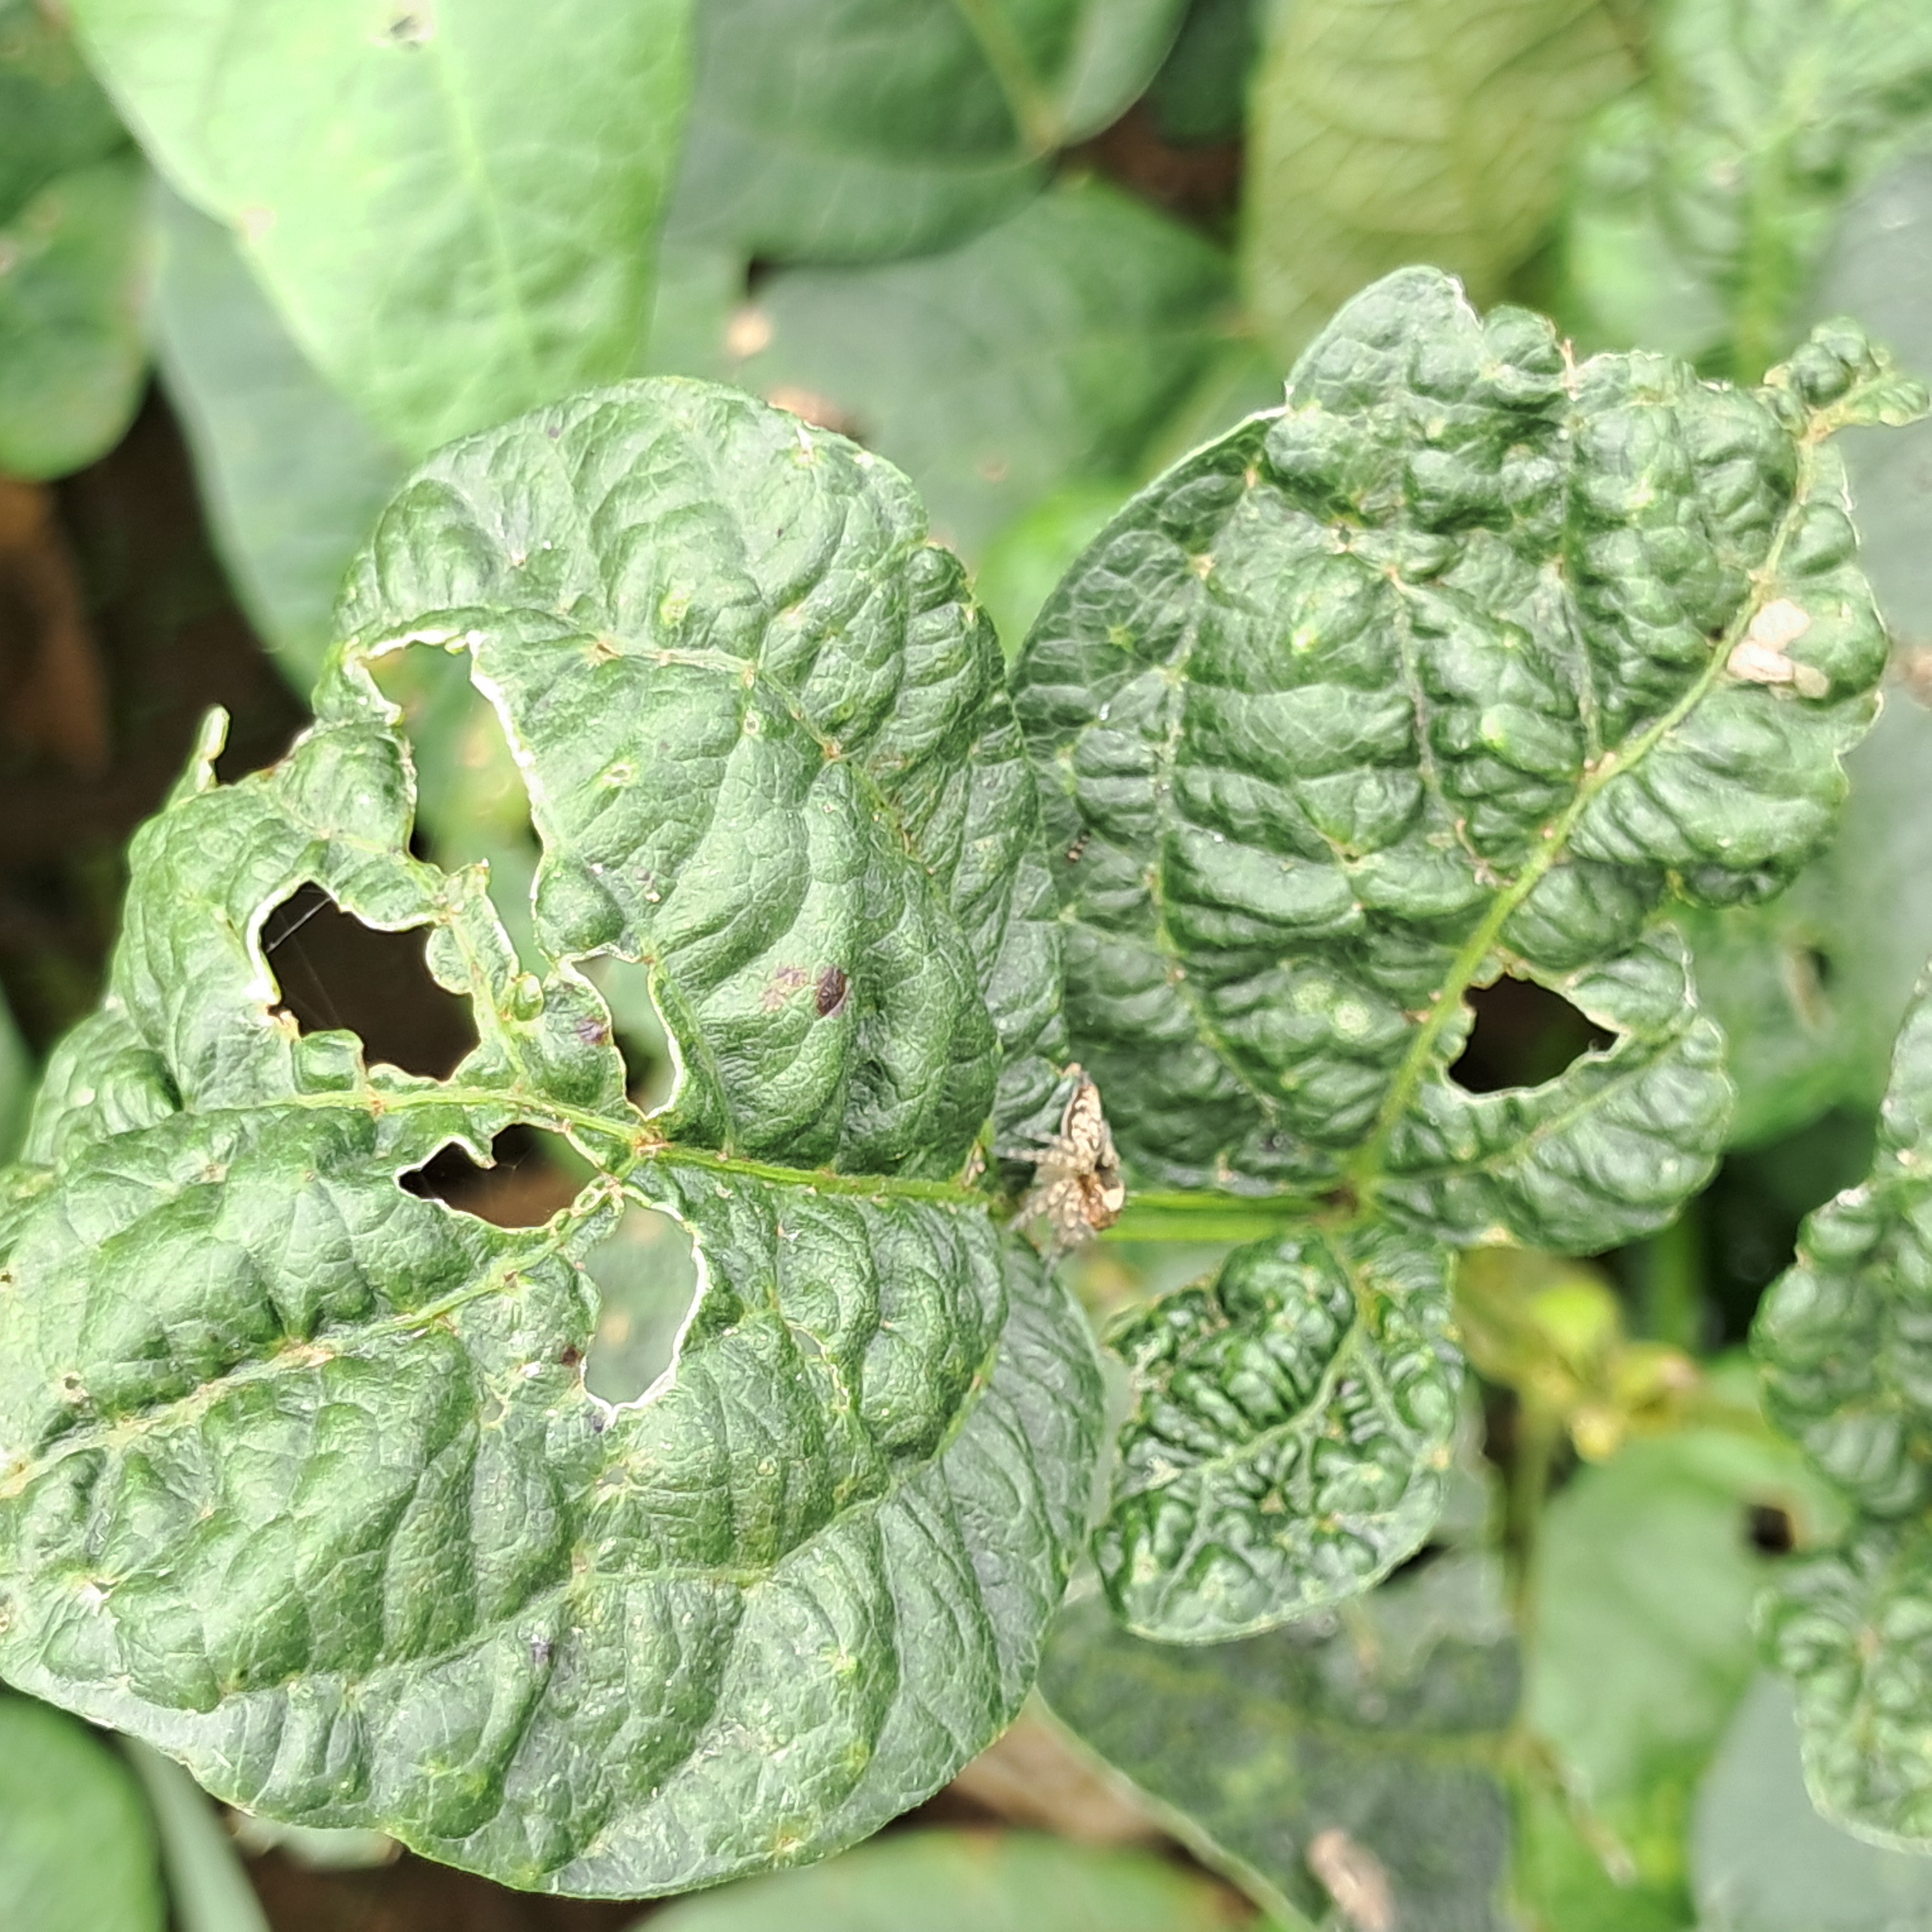
Label: Mosaic